Mike Dancis

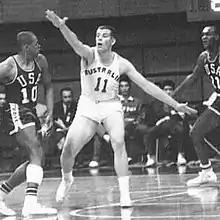

Miķelis Reinis "Mike" Dancis (10 September 1939 – 29 January 2020) was a Latvian-born Australian basketball player. His brother, George Dancis, was also a basketball player. He represented Australia at the 1964 Summer Olympics. Both Dancis brothers were awarded the Australian Sports Medal on 13 September 2000.